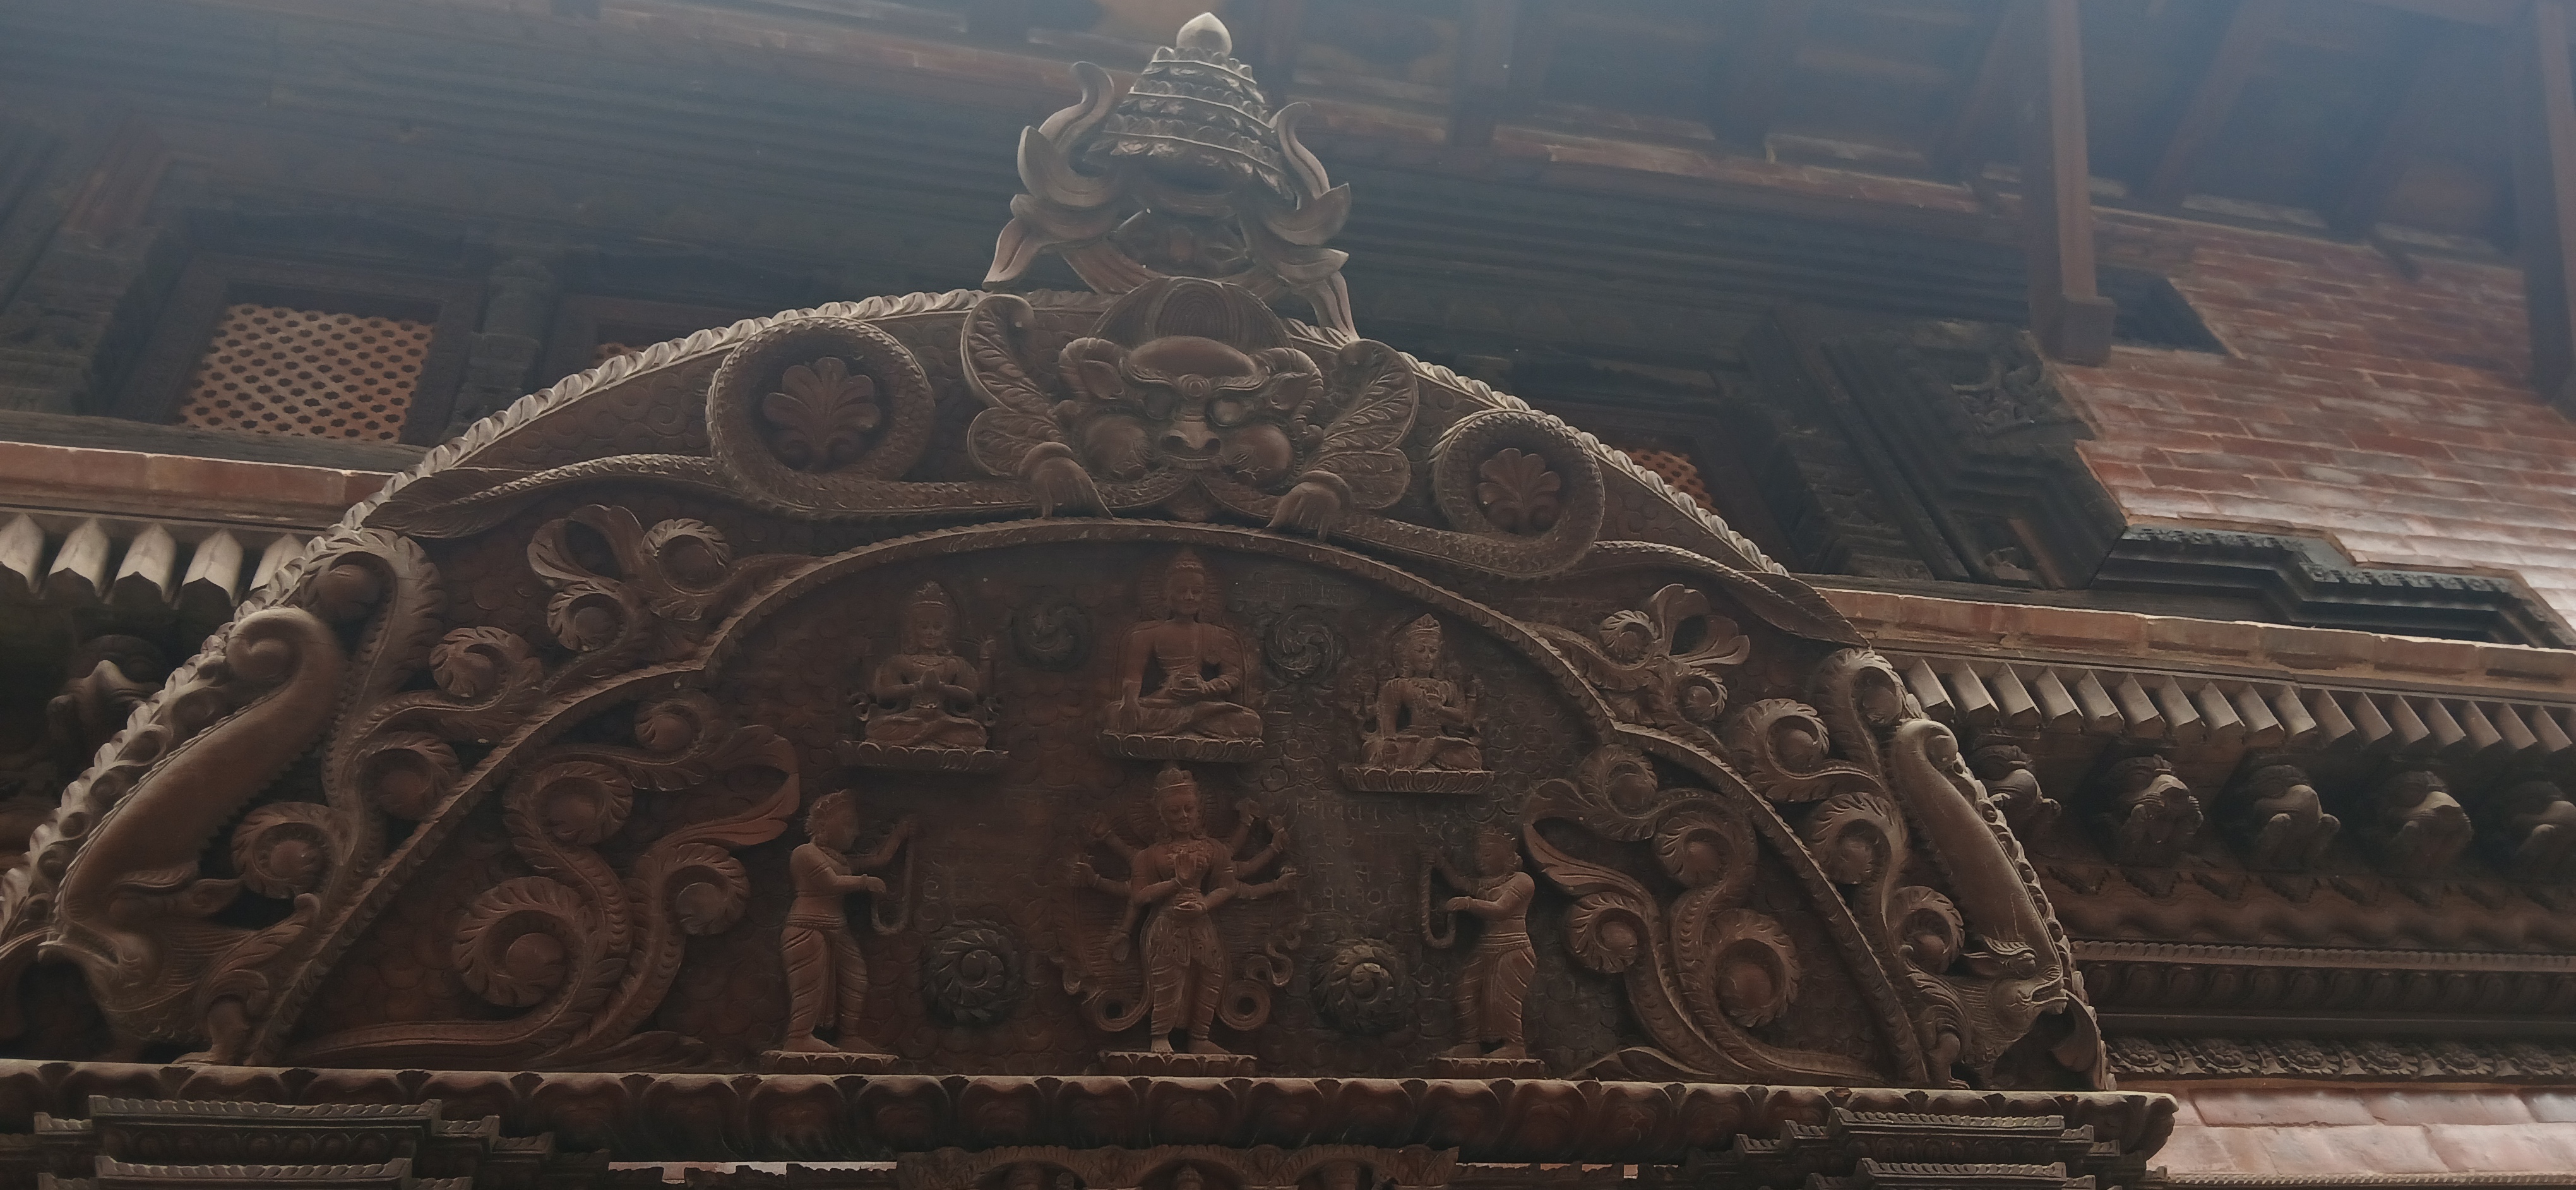
Heritage site: Sujat_Prabha_Maha_Bihar